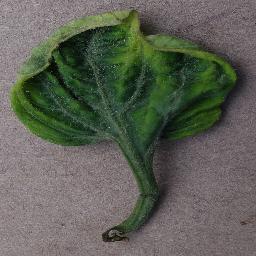
Label: Tomato___Tomato_Yellow_Leaf_Curl_Virus